FEST New Directors New Films Festival

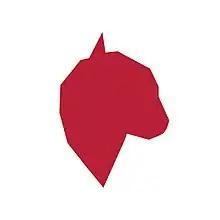
The Lynx is the symbol of FEST - NDNFF in Espinho

FEST — New Directors | New Films Festival is a film festival and training event which occurs annually in the city of Espinho, Portugal. FEST has the purpose of "promoting the work of new directors from all over the world". Parallel to the film competition, there is Training Ground, an educational event for young filmmakers. The speakers are top experts with recognized achievements.